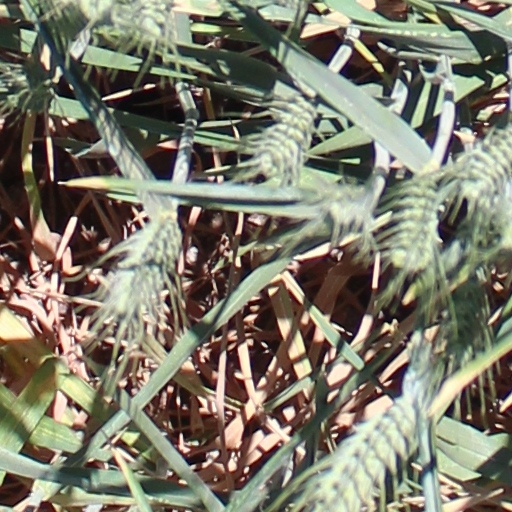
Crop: wheat